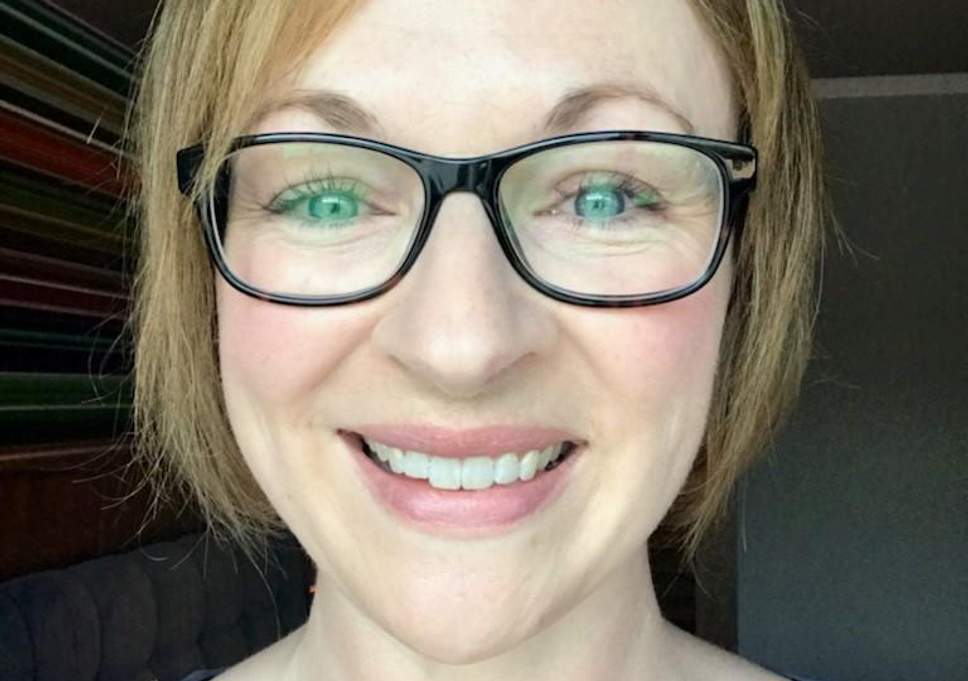
Gender: women